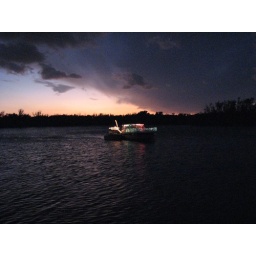
The first lighted boat we passed, gorgeous sky in the background.